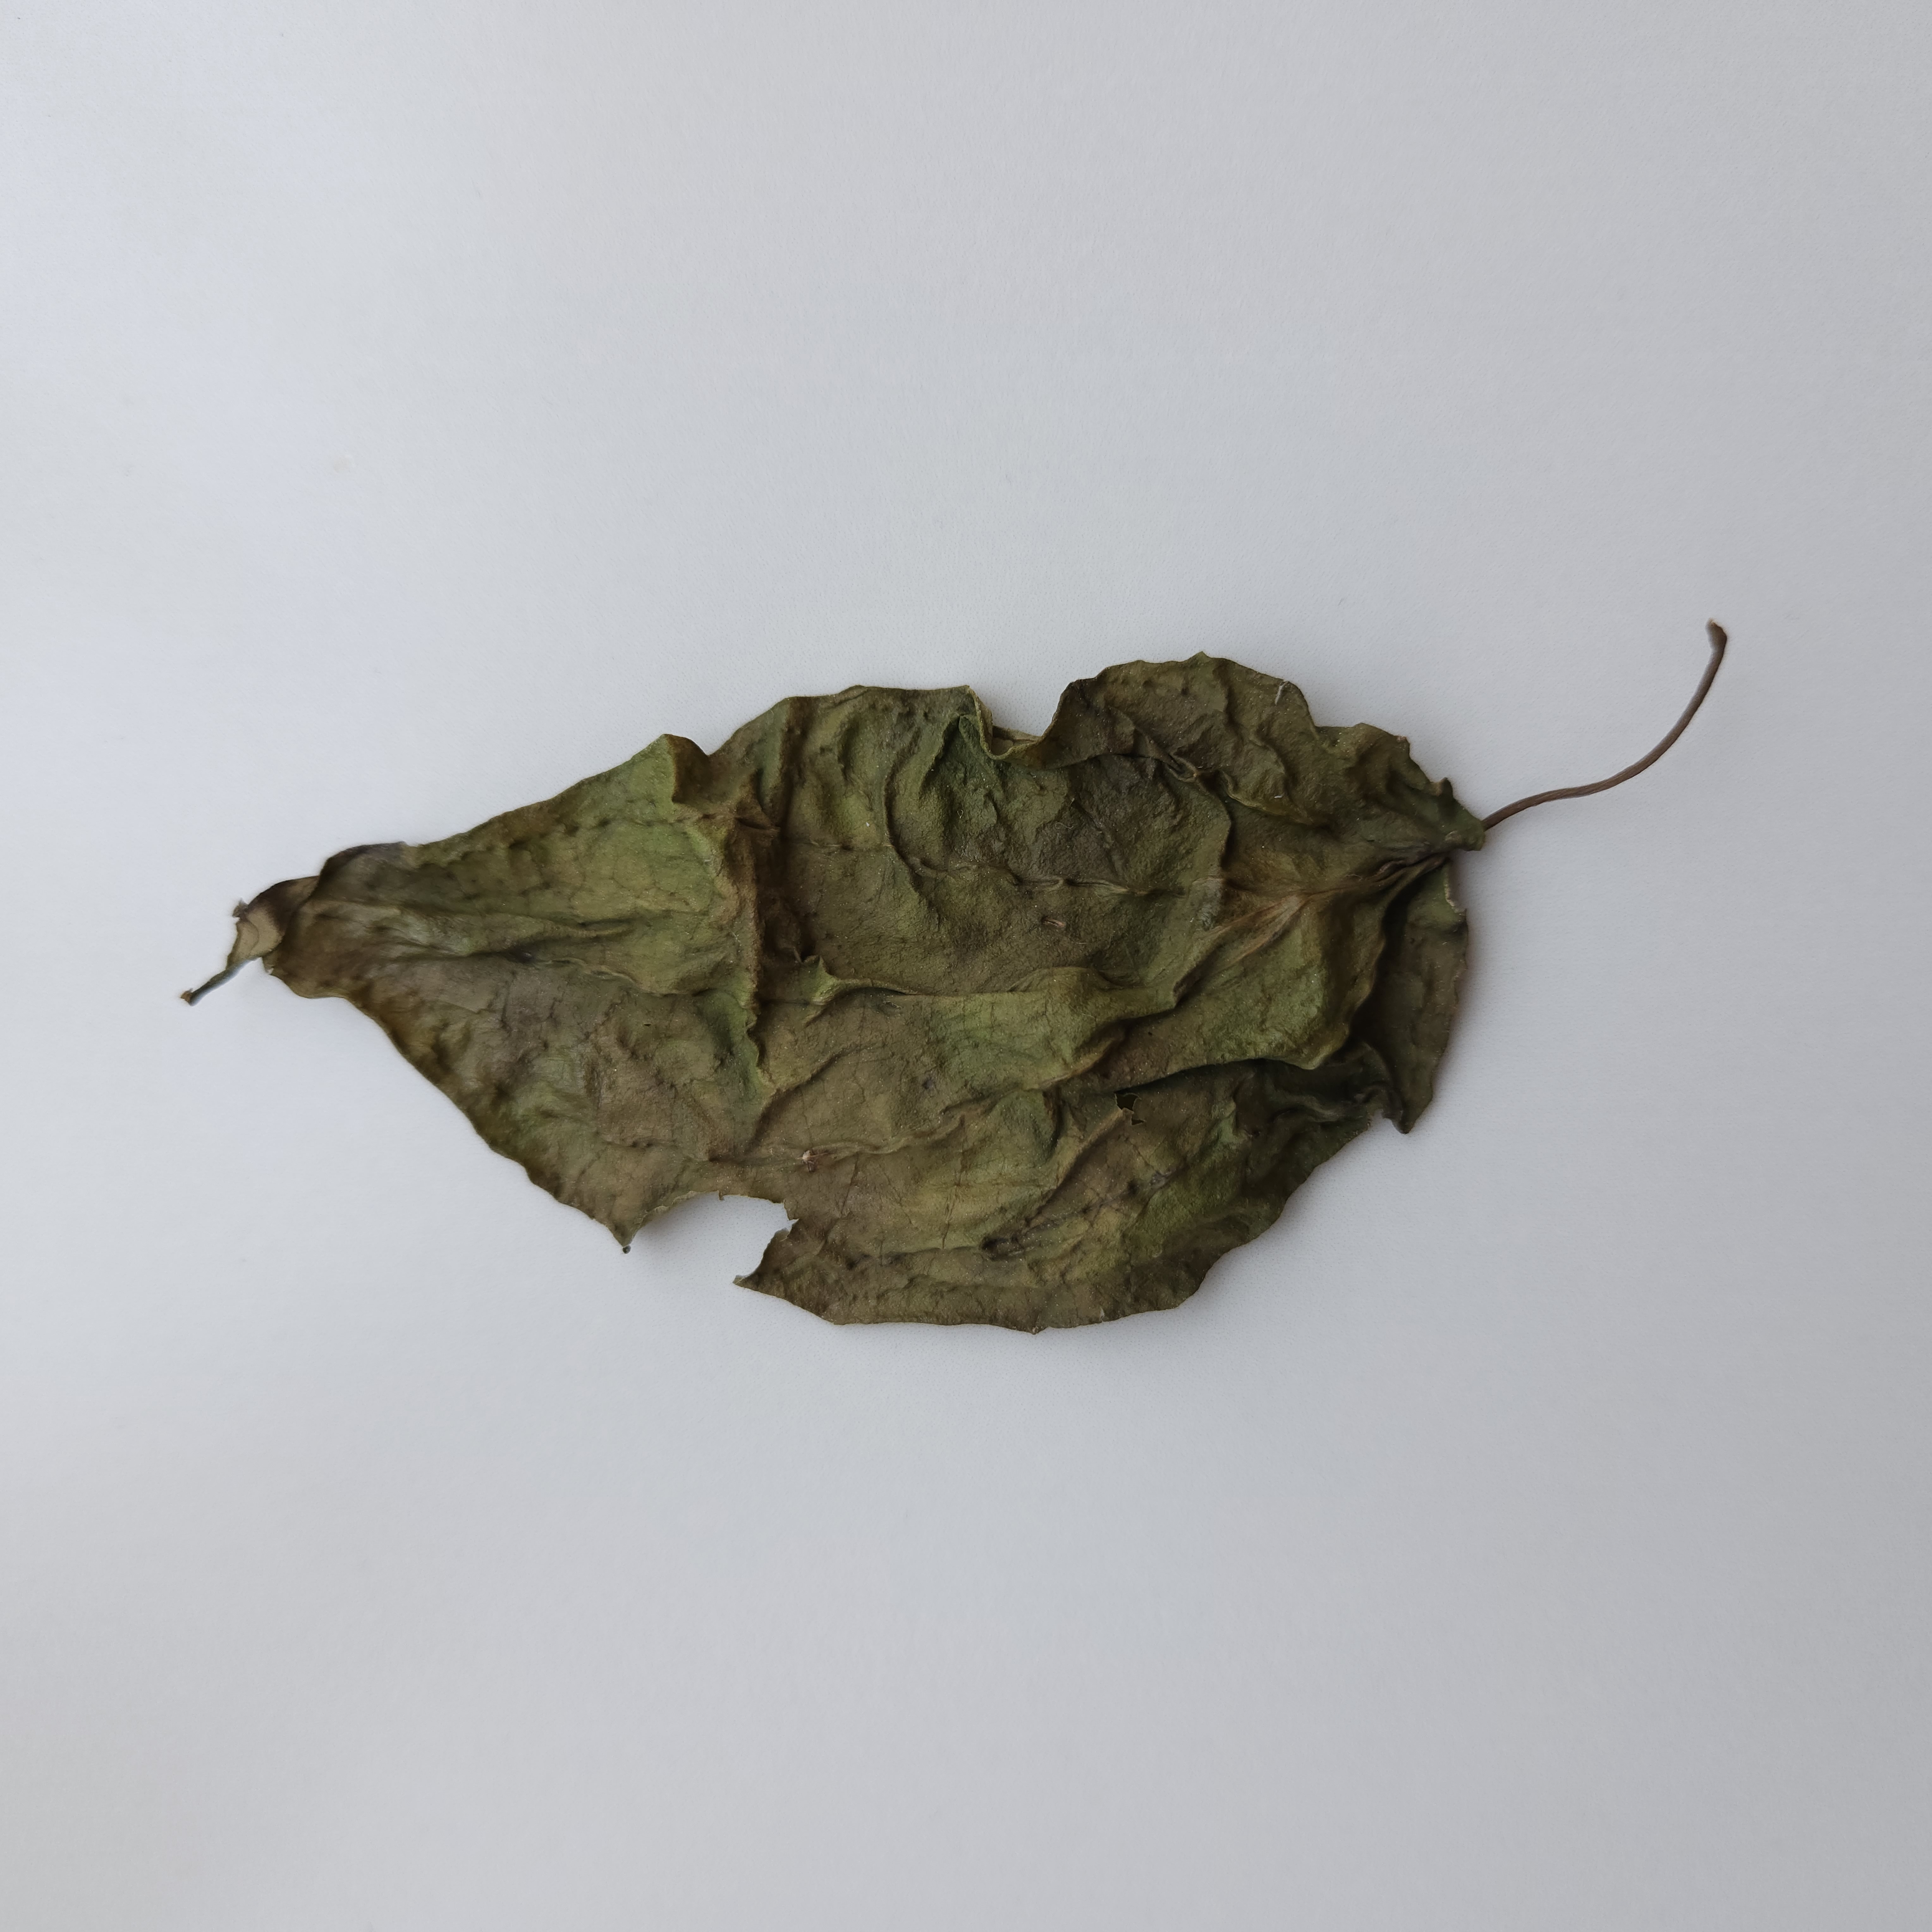
Label: Dried